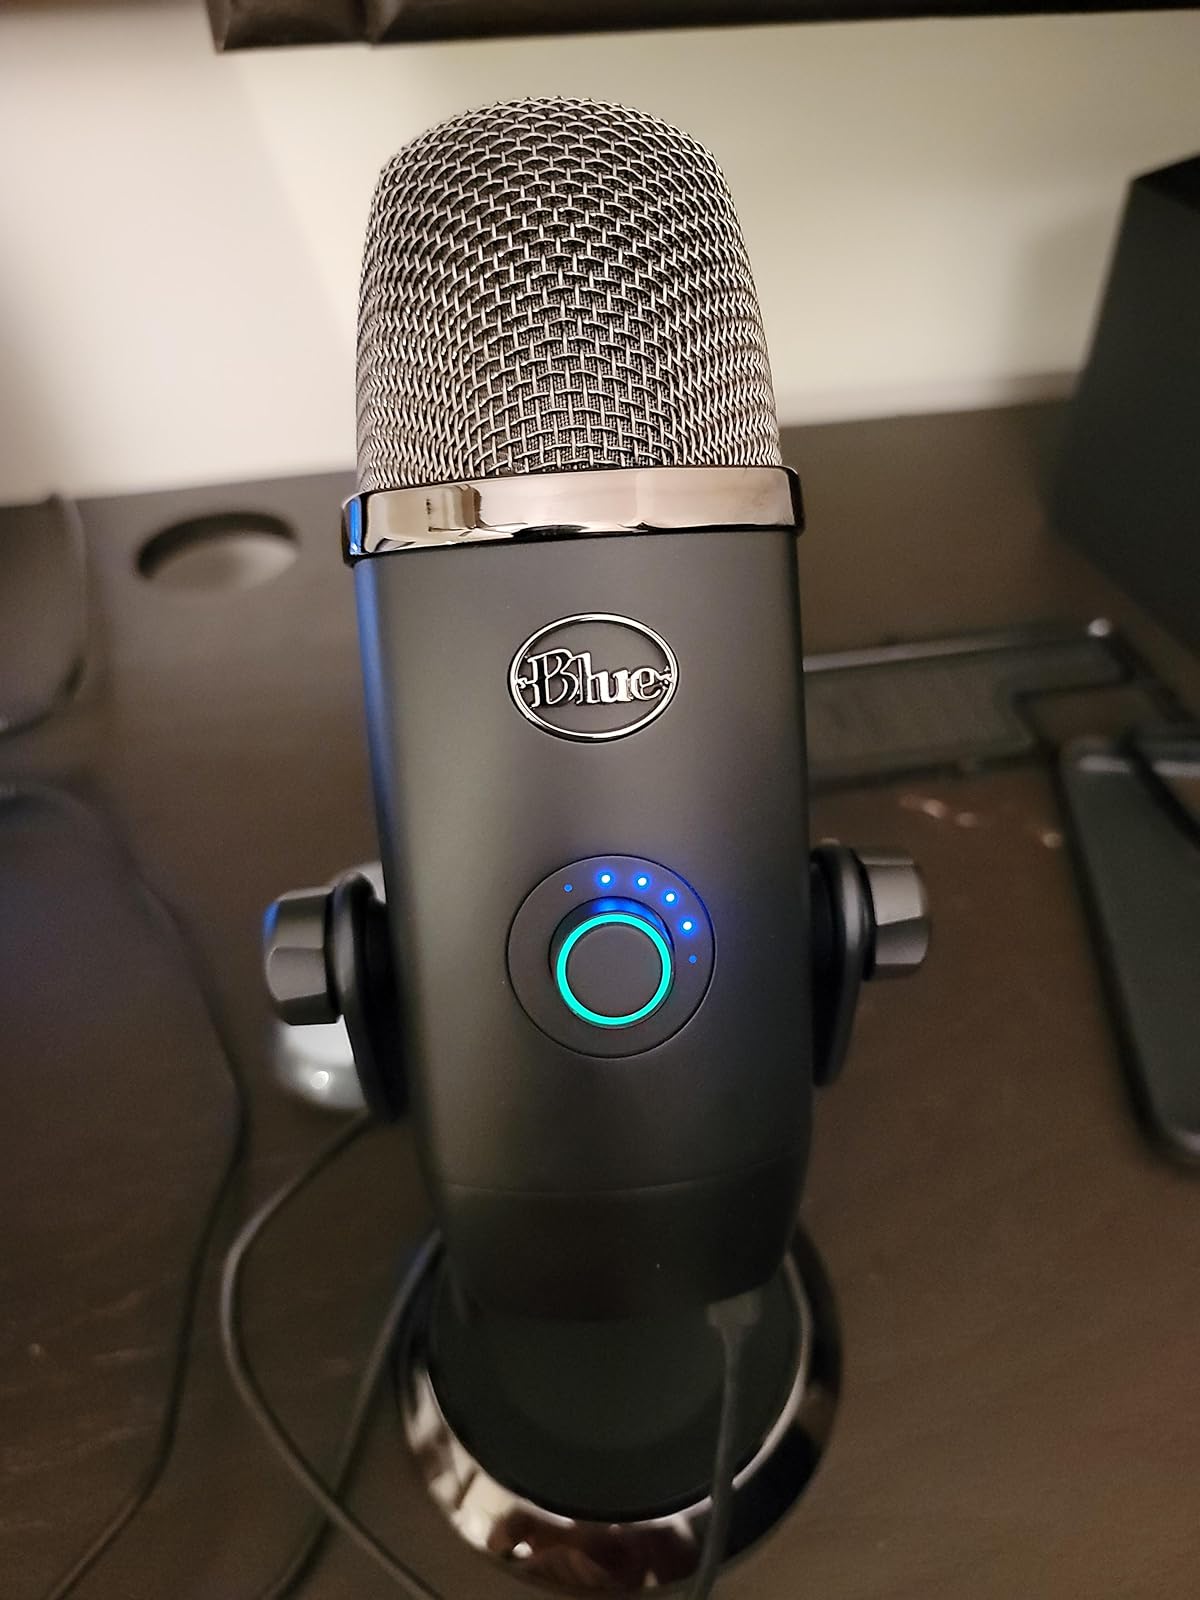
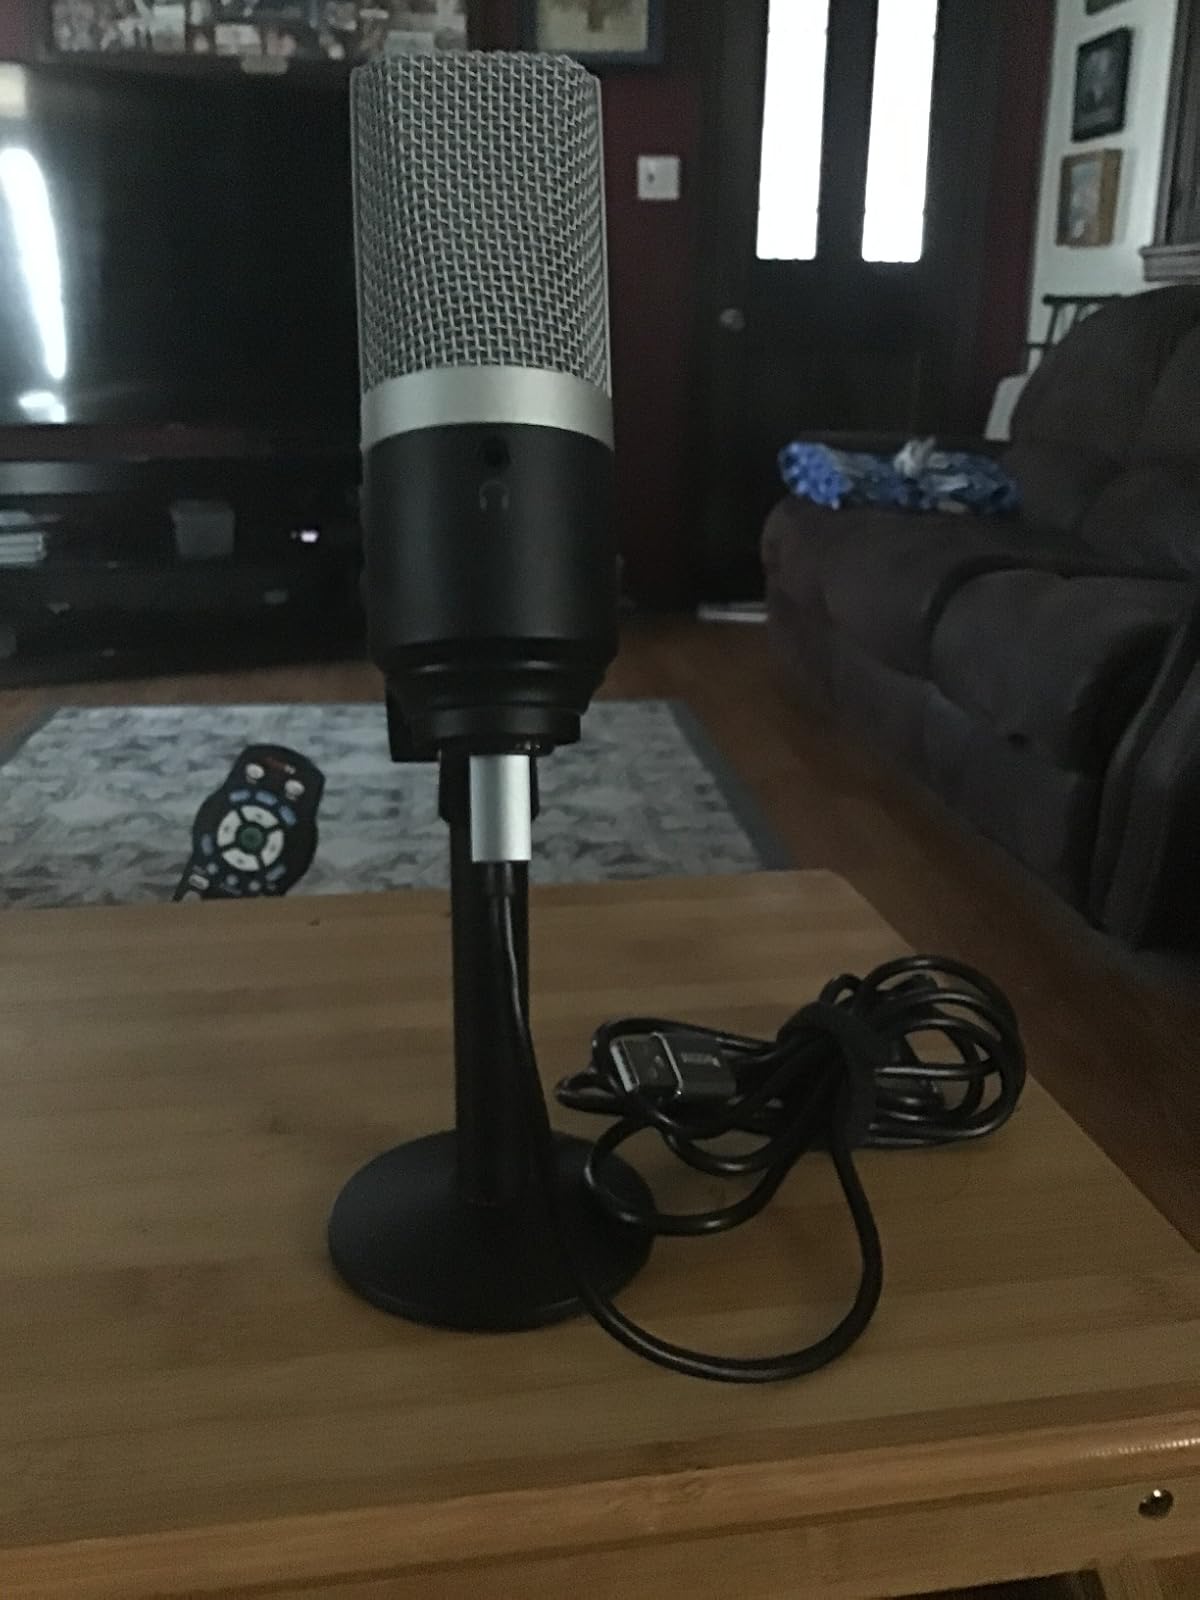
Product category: microphone
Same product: no